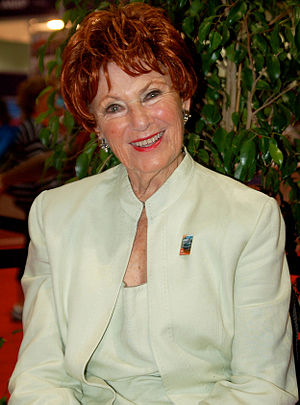
Trix Gilmore
Marion Ross spiller rollen som Trix.
"Lorelai ""Trix"" Gilmore er en fiktiv person i tv-serien Gilmore Girls spillet af Marion Ross